Craig Tracey

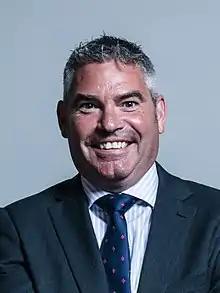
Official portrait, 2017

Craig Paul Tracey (born 21 August 1974) is a British Conservative Party politician, who was the Member of Parliament (MP) for North Warwickshire from 2015 until his defeat in 2024.